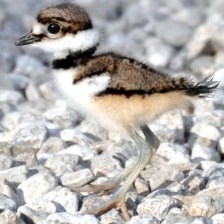
Species: KILLDEAR
Scientific name: CHARADRIUS VOCIFERUS